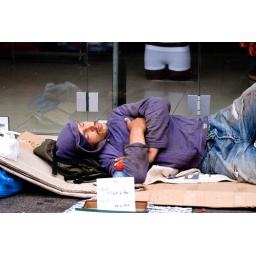
A homeless person living on Dizingof street in Tel - Aviv